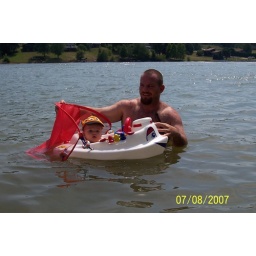
Daddy and Spencer in his new boat at the lake